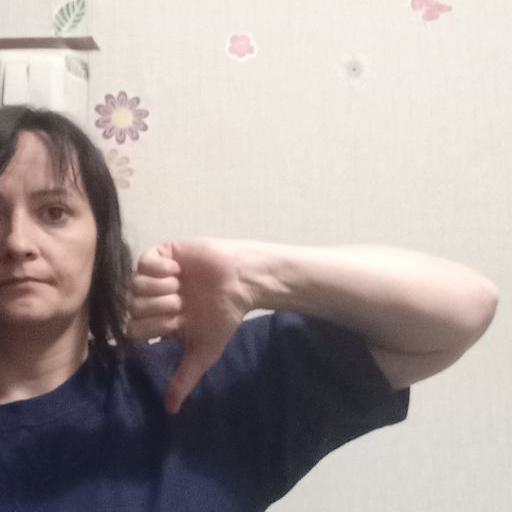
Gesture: dislike